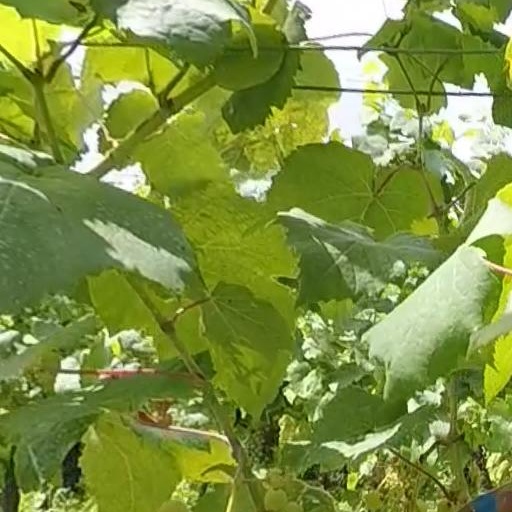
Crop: grape